Mihael Ambrož

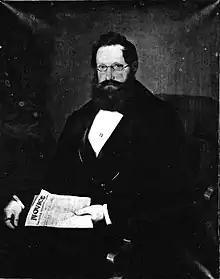

Mihael Ambrož (February 14, 1808 – April 25, 1864) was a politician from the Austrian Empire. He was mayor of Ljubljana from 1861 to 1864.